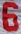
Number: 6